Value tree analysis

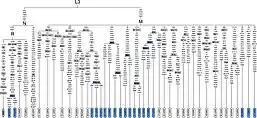
instance for Value Tree Analysis

Value tree analysis is a multi-criteria decision-making (MCDM) implement by which the decision-making attributes for each choice to come out with a preference for the decision makes are weighted. Usually, choices' attribute-specific values are aggregated into a complete method. Decision analysts (DAs) distinguished two types of utility. The preferences of value are made among alternatives when there is no uncertainty. Risk preferences solves the attitude of DM to risk taking under uncertainty. This learning package focuses on deterministic choices, namely value theory, and in particular a decision analysis tool called a value tree.